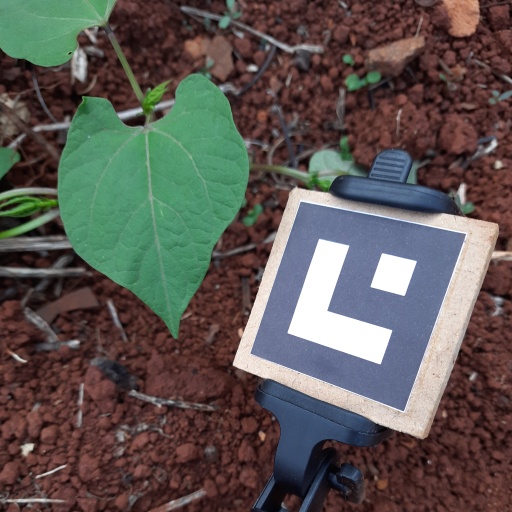
Observations: wavy surface, no eating holes, under shade